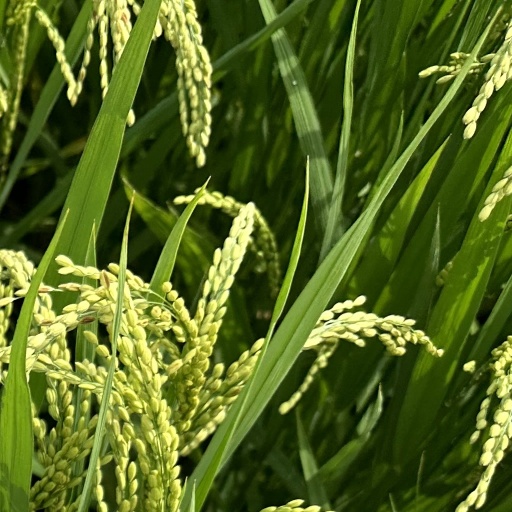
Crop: rice